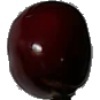
Label: Cherry 1